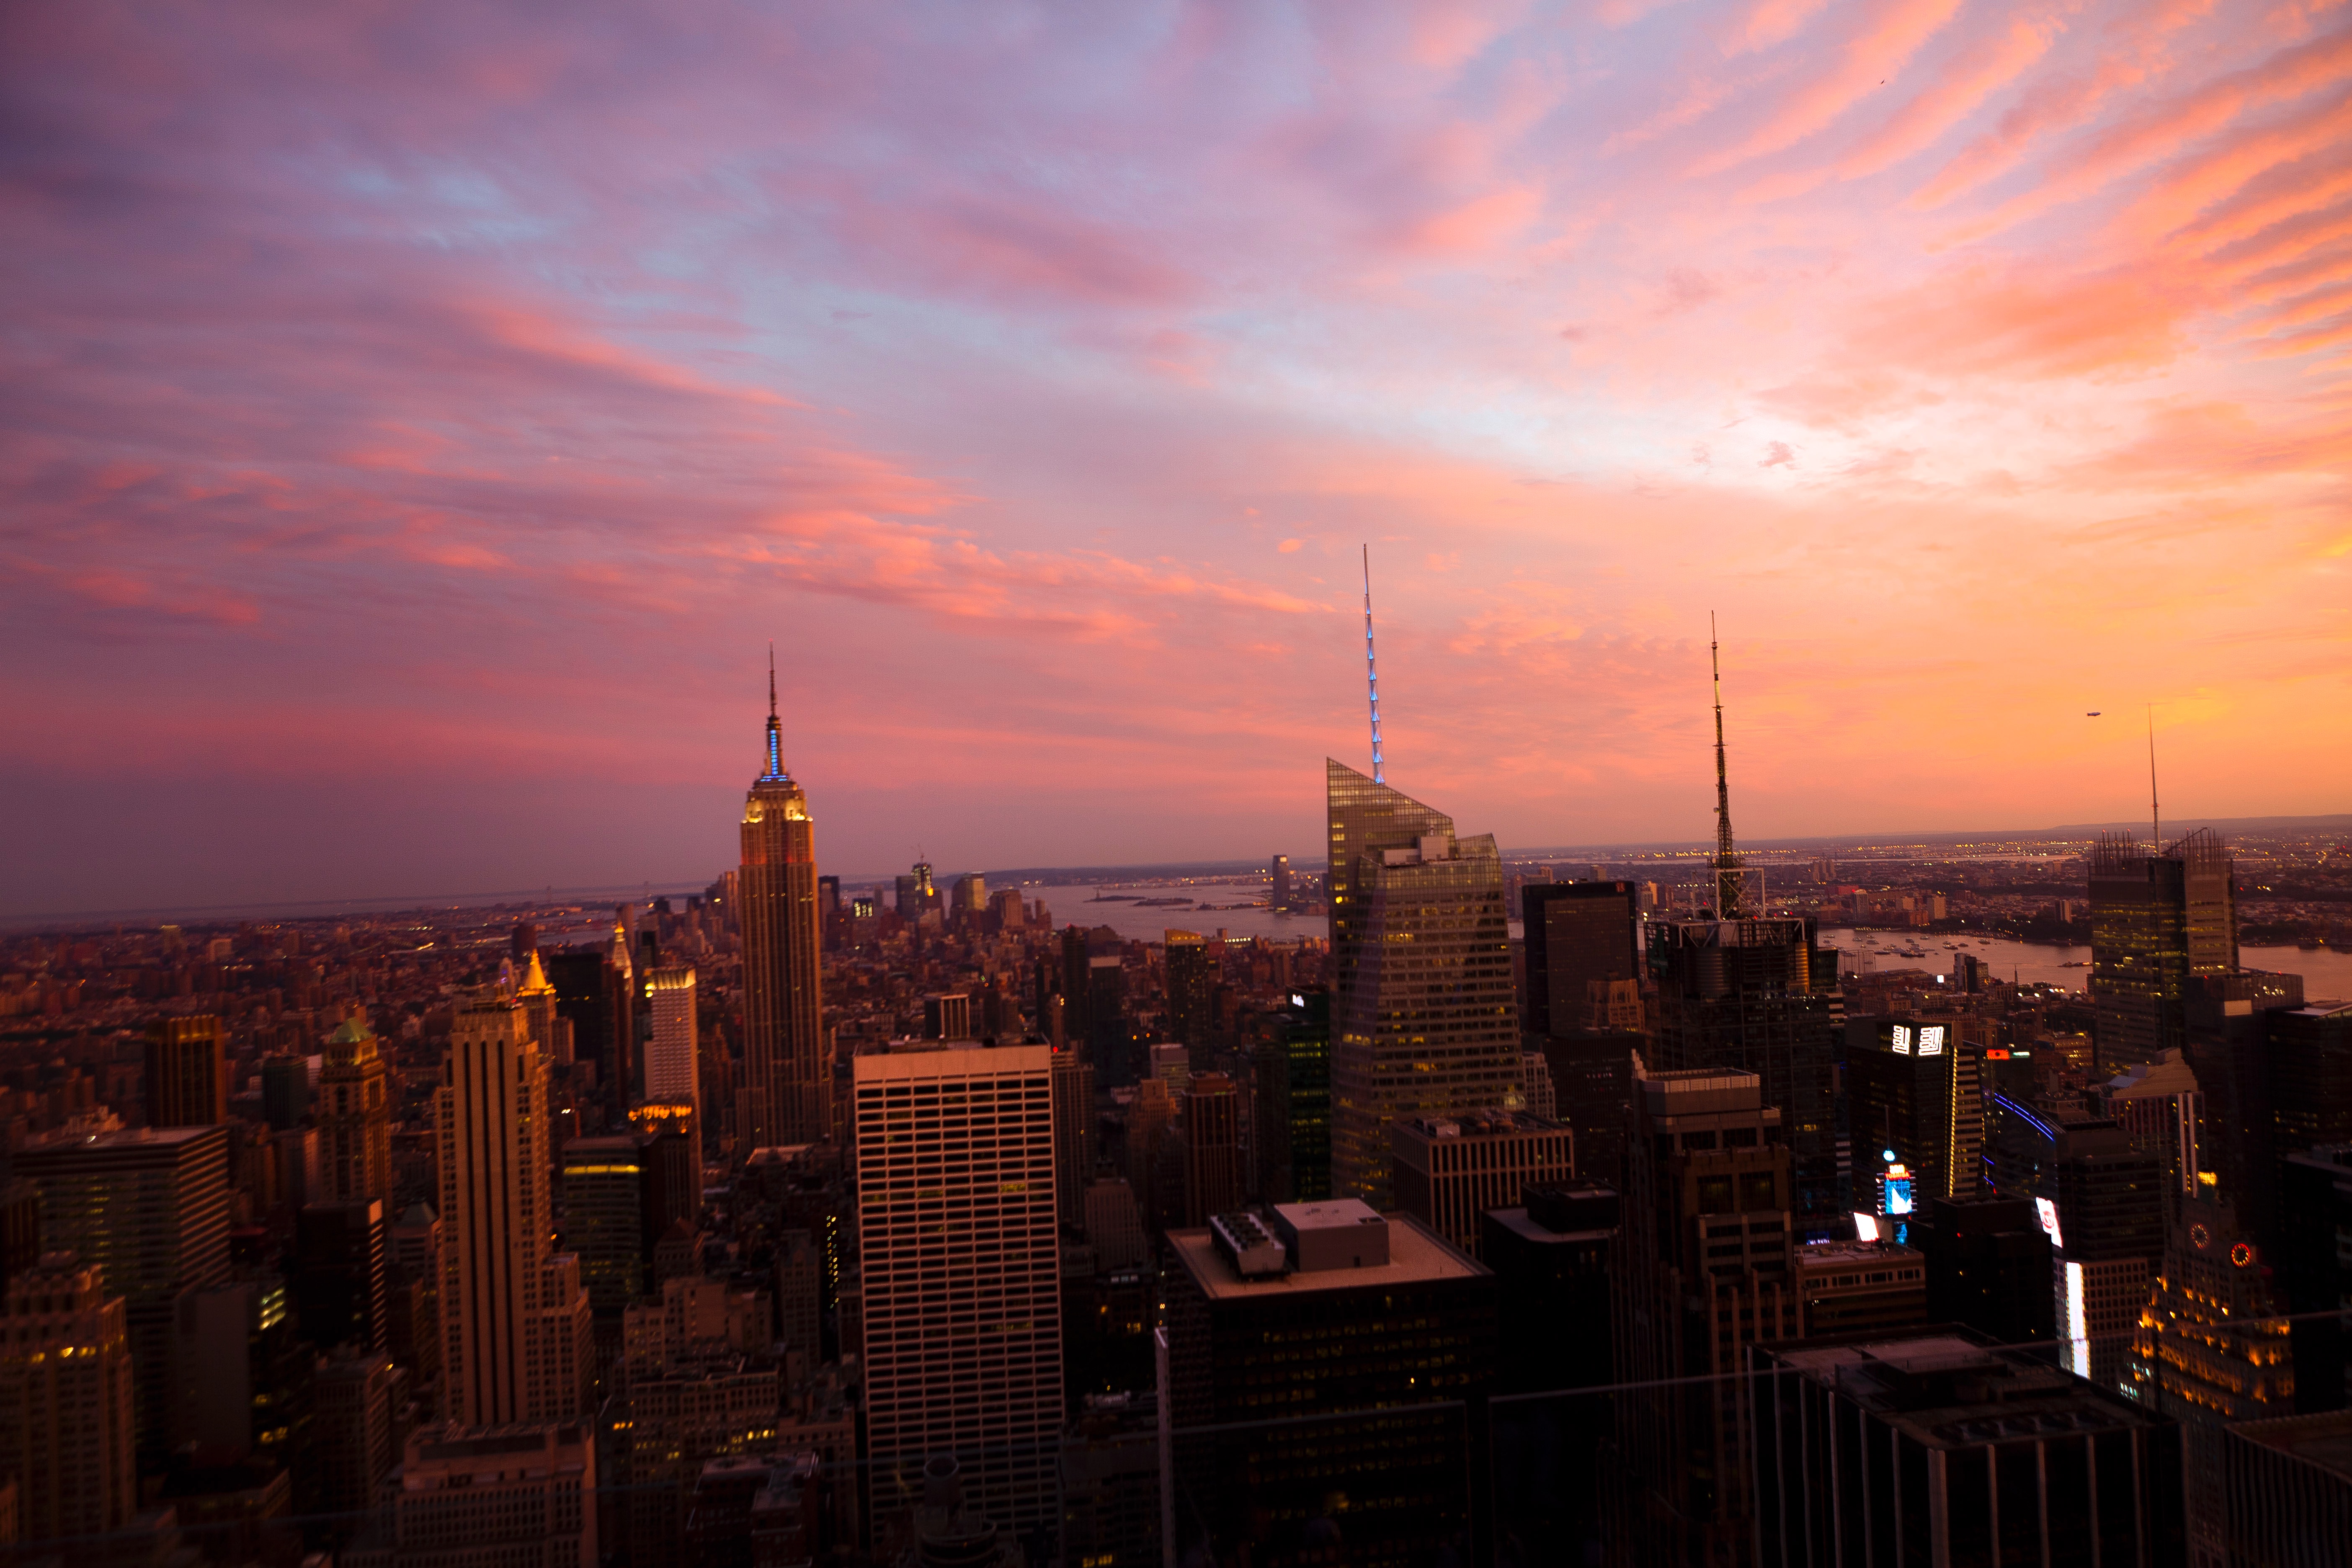
horizon, sky, sunrise, sunset, skyline, night, morning, dawn, city, skyscraper, cityscape, downtown, dusk, evening, metropolis, afterglow, urban area, human settlement, metropolitan area